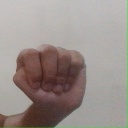
अक्षर: ठ